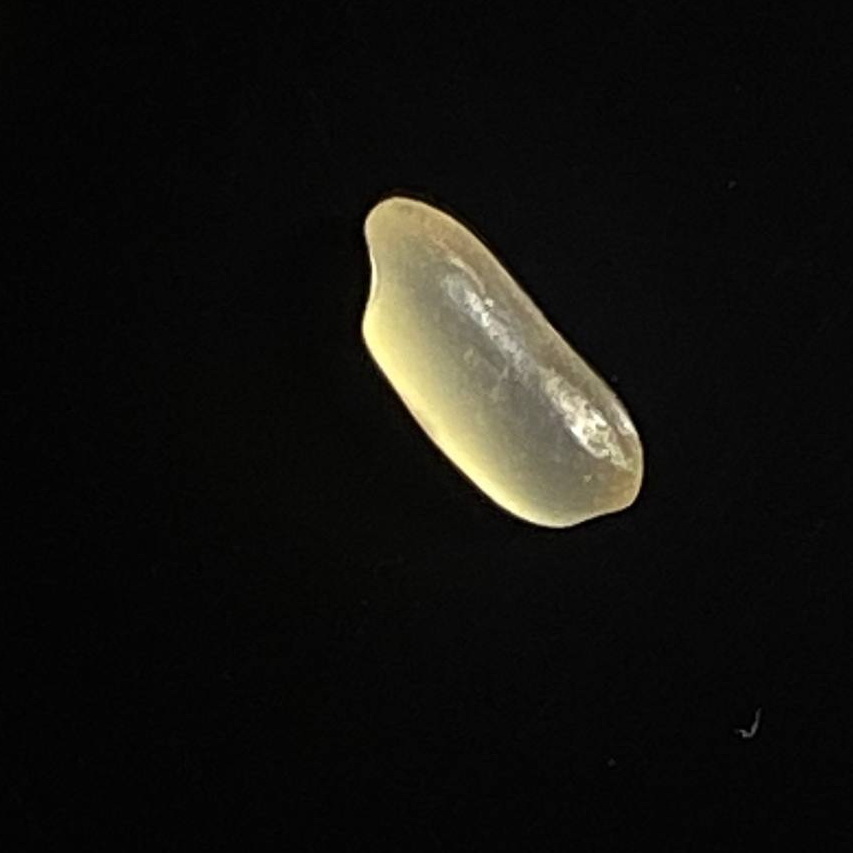
Rice variety: Shorna5